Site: brandenburg
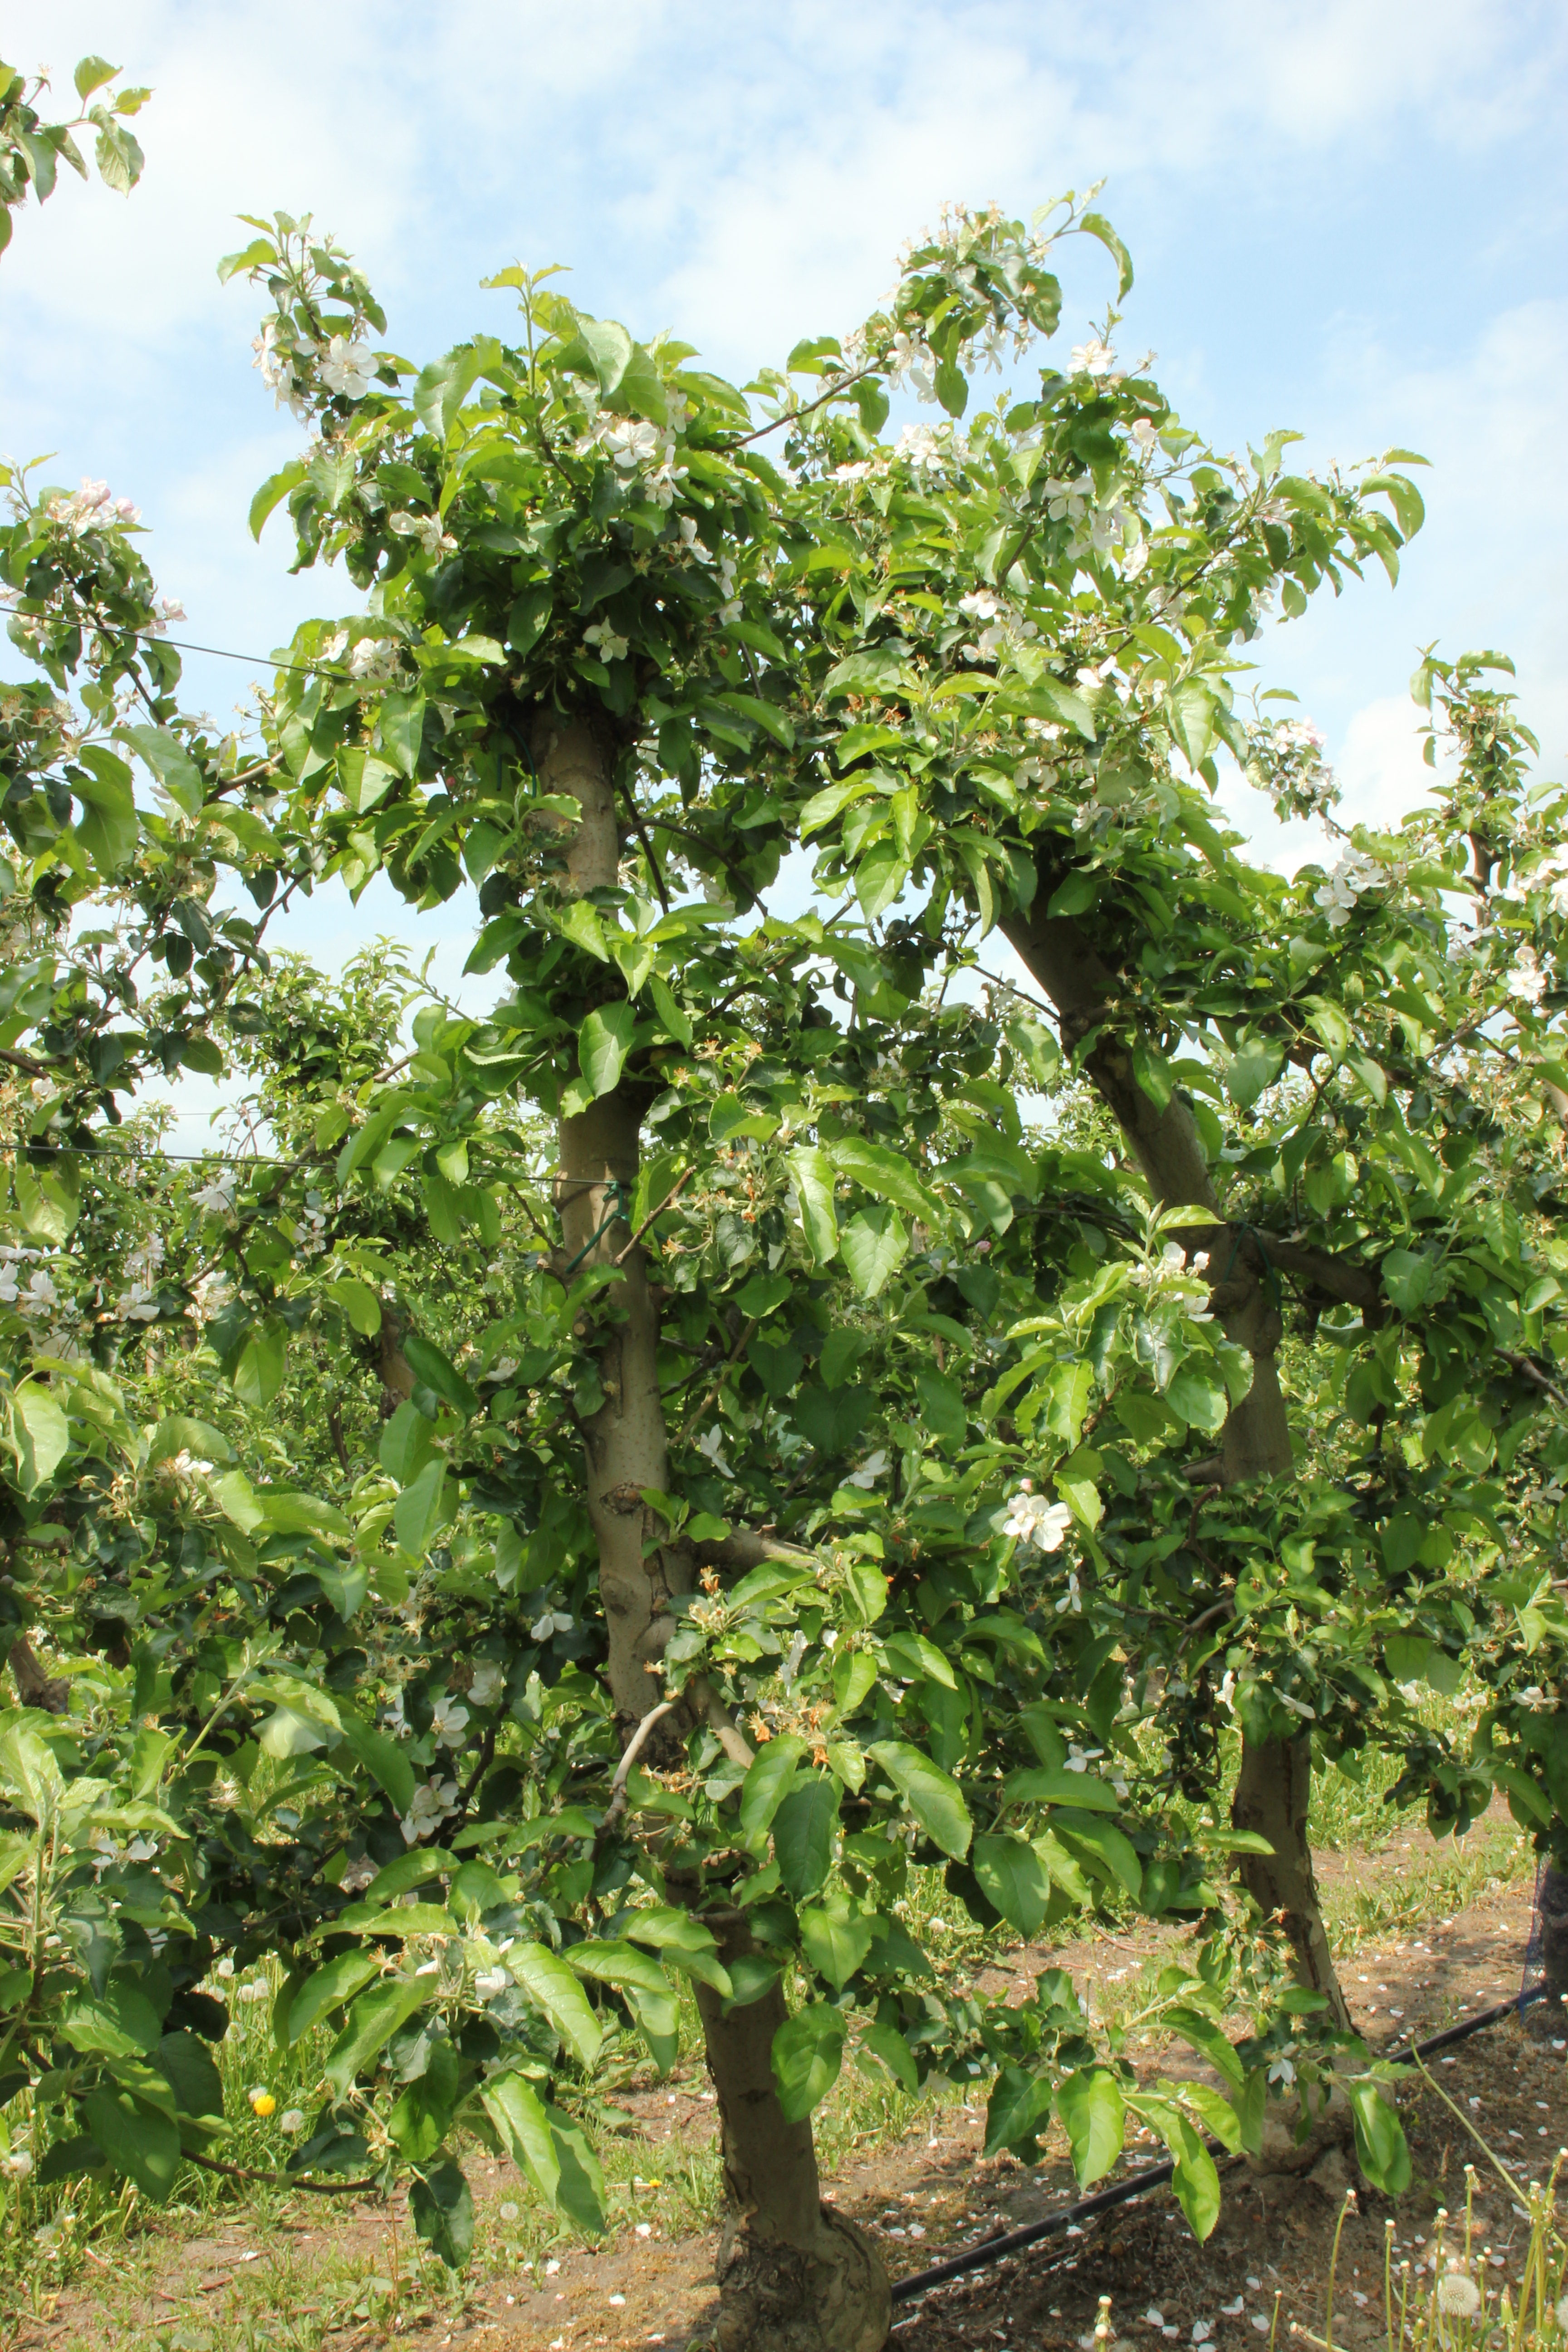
Growth stage (BBCH 67): Flowering